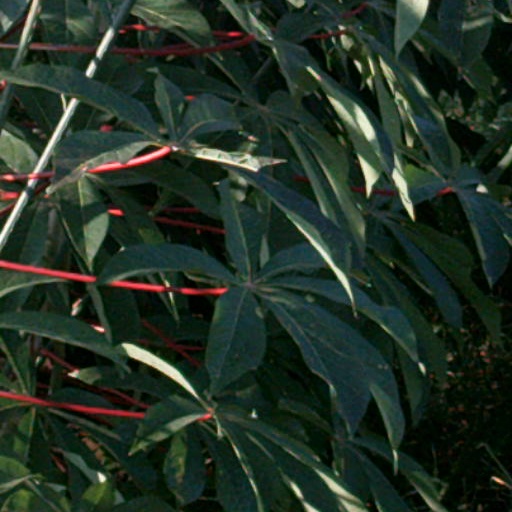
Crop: cassava